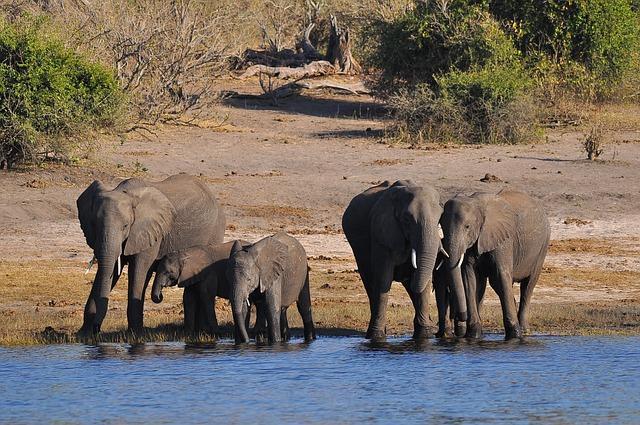
elephant